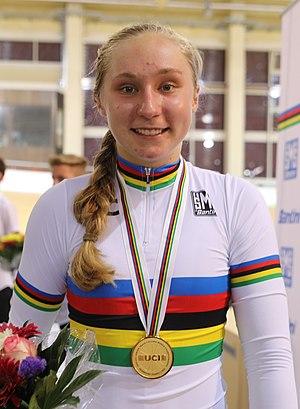
Megan Jastrab, née le 29 janvier 2002 à Apple Valley, est une coureuse cycliste américaine. Elle est médaillée d'or aux championnats du monde de course en ligne juniors 2019. Elle fait partie de l'équipe cycliste féminine Rally UHC.